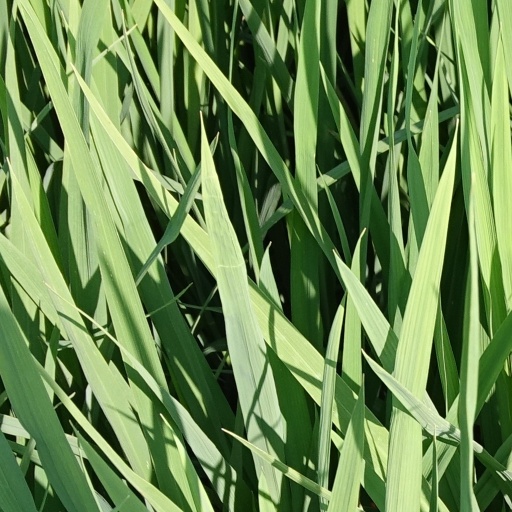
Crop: rice